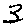
Label: 3